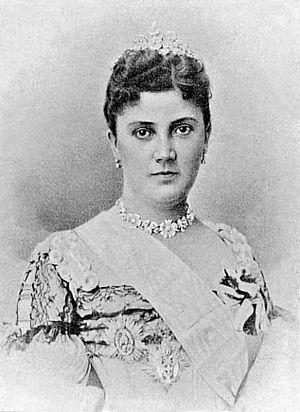
Gornji Milanovac est une ville et une municipalité de Serbie, situées dans le district de Moravica. Au recensement de 2011, la ville comptait 24 048 habitants et la municipalité dont elle est le centre 44 438.